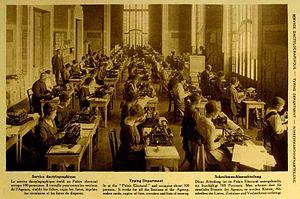
L'Agence internationale des prisonniers de guerre est un service du Comité international de la Croix-Rouge fondé en 1914. Pendant la Première Guerre mondiale, c'est un bureau établi à Genève, destiné à retrouver les prisonniers et les déplacés de toutes nationalités. Il permet ainsi de les mettre en contact avec leurs familles et de leur faire parvenir courrier et colis en contournant les obstacles entre pays belligérants.